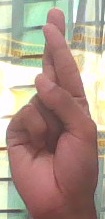
ASL sign: R